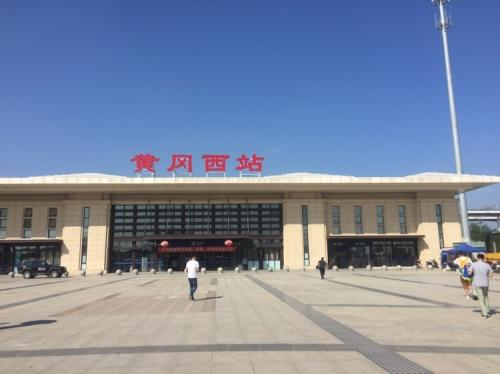
地标名称：黄冈西站
所在城市：黄冈市·黄州区